1st Australian Wireless Signal Squadron

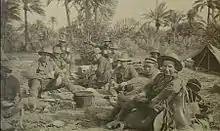
'F' Station, 1st Wireless Signal Squadron in Baghdad, 1917.

The 1st Australian Wireless Signal Squadron was a unit of the Australian Imperial Force (AIF) which served in Mesopotamia (modern-day Iraq) during World War I. Formed in late 1915, it took part in the Mesopotamian Campaign from 1916 to 1918, providing communications to British forces. Later, elements of the squadron served as part of Dunsterforce in 1918 and 1919, and in Kurdistan in 1919. The unit was also known as the 1st Wireless Signal Squadron and 1st Australian and New Zealand Signal Squadron.